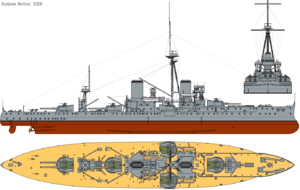
La guerre navale durant la Première Guerre mondiale fut caractérisée principalement par les efforts des puissances alliées, avec leurs flottes supérieures et leur position favorisant l’encerclement, en vue d’établir un blocus maritime des empires centraux, et par les efforts des empires centraux pour briser ce blocus voire pour établir un blocus effectif du Royaume-Uni et de la France avec des sous-marins et des bâtiments d'attaque.
Le cuirassé est un type de navire de guerre apparu à partir du milieu du XIXᵉ siècle, dont le blindage constituait la première caractéristique, et dont l'artillerie principale était composée de pièces d'artillerie les plus puissantes du moment. Au début du XXᵉ siècle, apparut une variante des cuirassés, le croiseur de bataille, avec une artillerie et un déplacement à peine inférieurs à ceux des cuirassés, mais avec un blindage plus léger, et une plus grande vitesse. Les cuirassés les plus modernes de la Seconde Guerre mondiale ont été une synthèse de ces deux types, avant d'être supplantés par les porte-avions d'attaque.